Hurricane Norbert (1984)

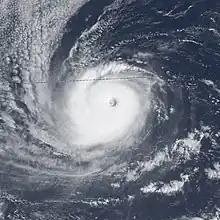
Hurricane Norbert prior to peak intensity on September 20

Hurricane Norbert marked the first time a core of a hurricane was fully mapped in three-dimensions. First forming on September 14, 1984 west of the Mexican coast, Norbert gradually intensified, reaching hurricane intensity two days after formation. On September 22, Norbert peaked in strength as a Category 4 hurricane on the Saffir-Simpson Hurricane Scale. While intensifying, Norbert meandered. It moved east, then north, then west, then south, then back towards the east, and finally towards the northeast. After fluctuating in intensity for two more days, Norbert rapidly weakened. It turned towards the northwest and made landfall in southern Baja California Norte as a tropical storm. The combination of Norbert and several other storms left thousands homeless throughout Mexico. The remnants of Hurricane Norbert produced moderate rain over Arizona.